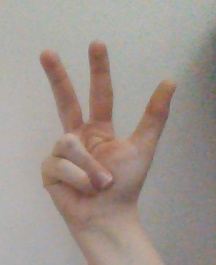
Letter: al